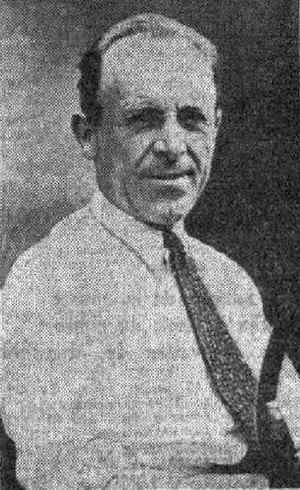
Marcel Lehoux en 1936.
Marcel Lehoux, né le 3 avril 1889 à Blois en Loir et Cher est un pilote Français de course automobile. Il vit à Alger dès sa petite enfance en 1892 et dirige plus tard une entreprise de vente de pièces détachées automobiles, camions et machines agricoles. L’entreprise est aussi un atelier d’usinage et de rectification. Son entreprise est florissante et lui dégage le budget nécessaire à sa passion de pilote automobile. Il meurt en course le 19 juillet 1936 à Deauville,